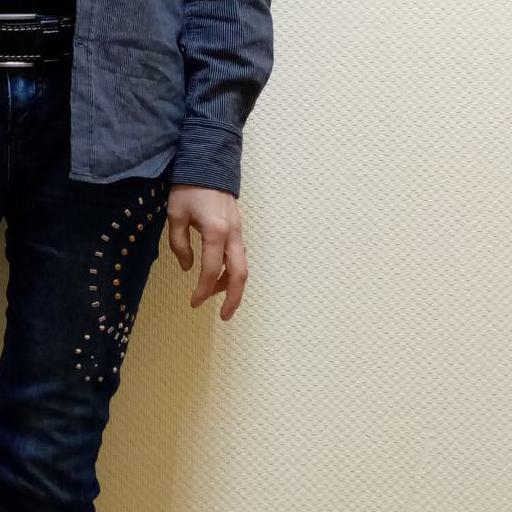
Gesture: no_gesture